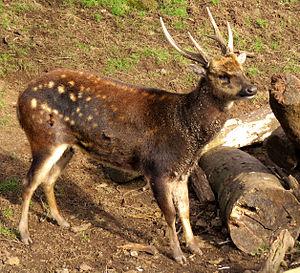
Les cervidés forment une famille de mammifères ruminants présentant un nombre pair de doigts. Elle comprend notamment les cerfs, les chevreuils, les rennes, les élans et les daims, ainsi que des espèces moins connues appelées pudus.